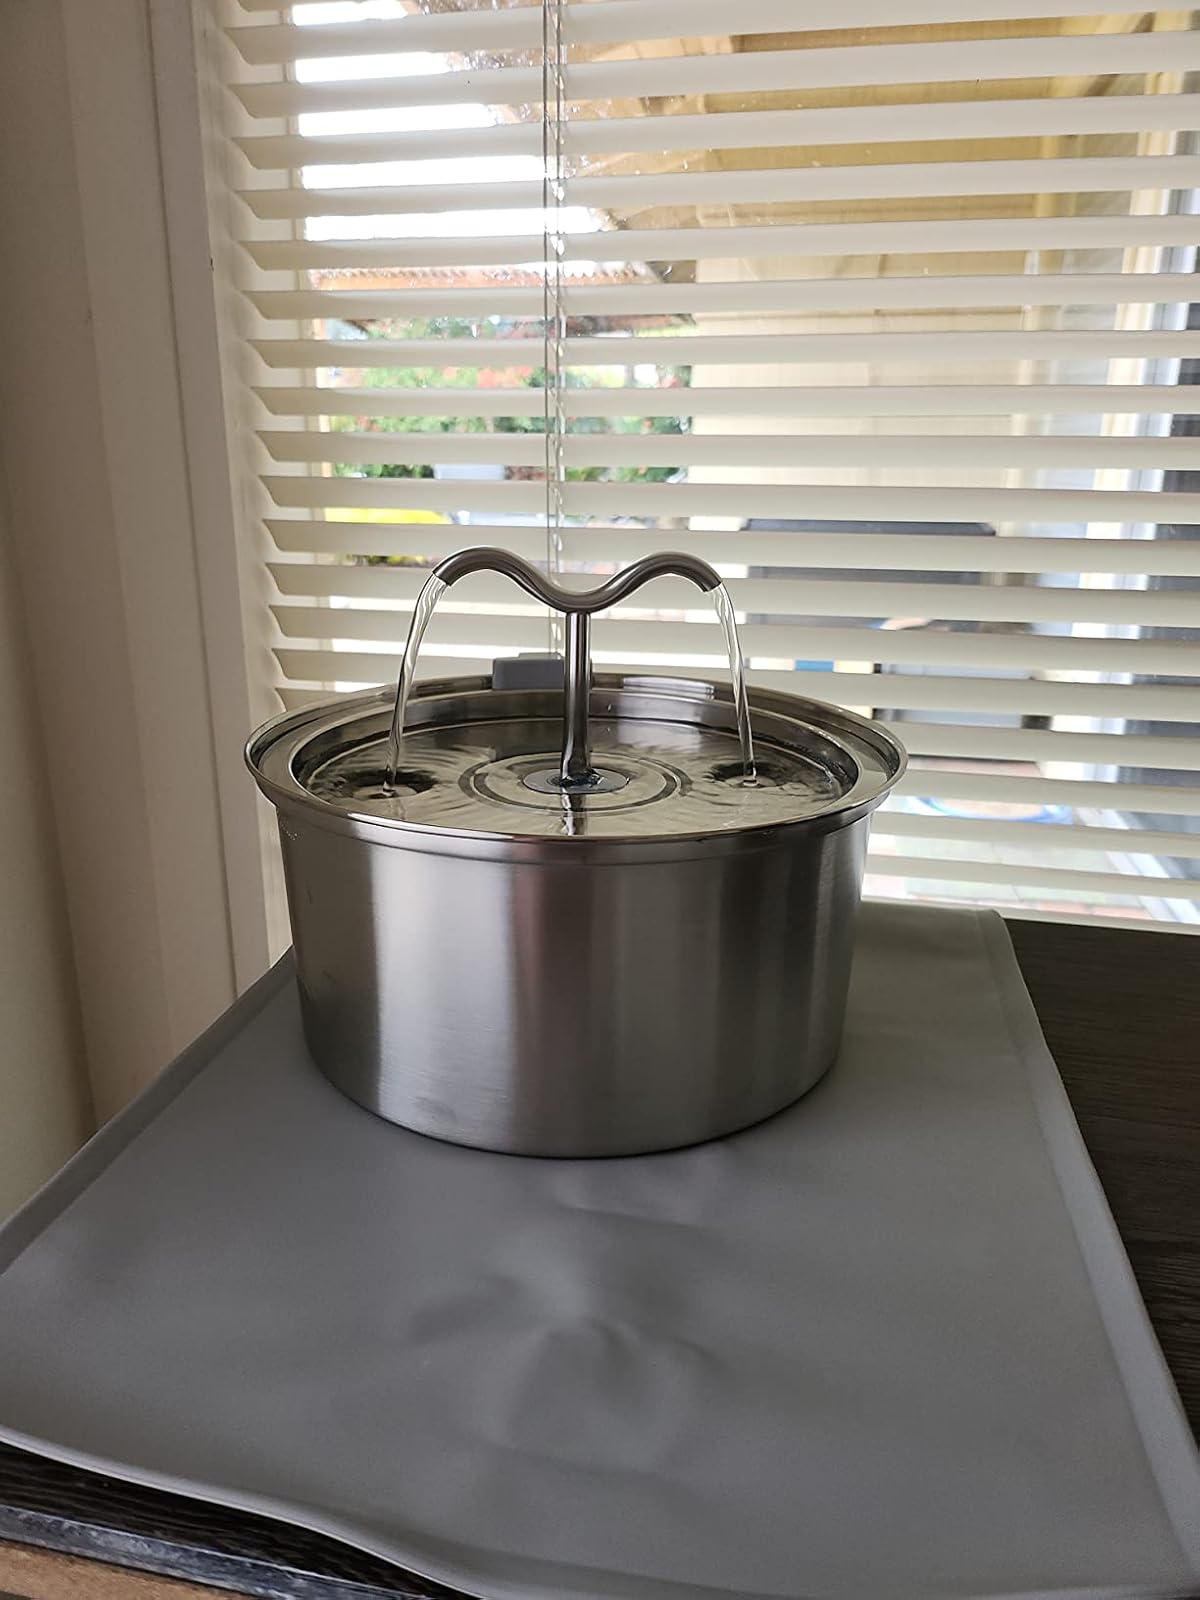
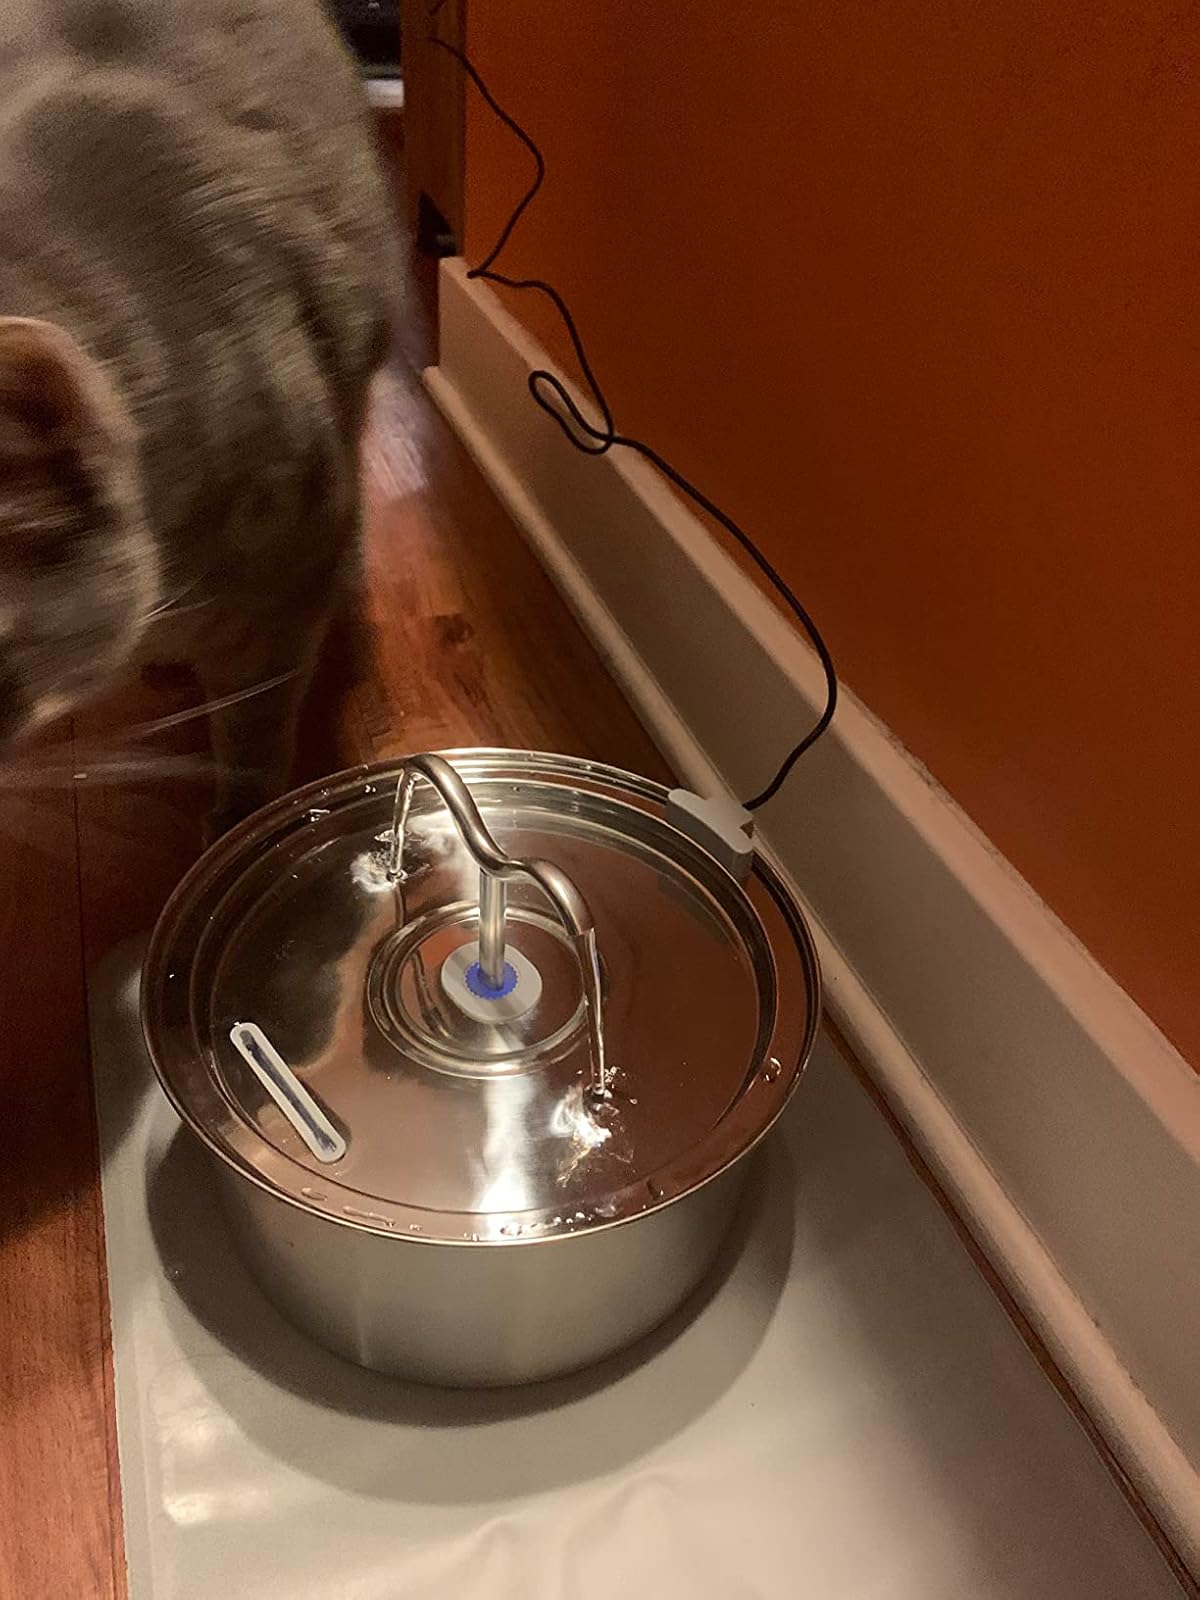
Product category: items_bowl
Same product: yes